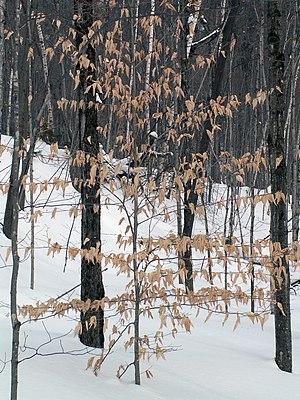
Le Hêtre d'Amérique (Fagus grandifolia) garde parfois ses feuilles pendant l'hiver. Réserve nationale de faune du cap Tourmente, Québec, Canada
La réserve nationale de faune du cap Tourmente est l'une des huit réserves nationales de faune du Canada présentes au Québec. Établie dans une région liée aux premiers temps de l'histoire de la Nouvelle-France, cette réserve est destinée à protéger les marais à Scirpe d'Amérique, une plante qui constitue l'alimentation de l'Oie des neiges lors de ses migrations annuelles.
Le Hêtre à grandes feuilles, Hêtre américain ou Hêtre d'Amérique est une espèce de hêtre originaire de l'est de l'Amérique du Nord.